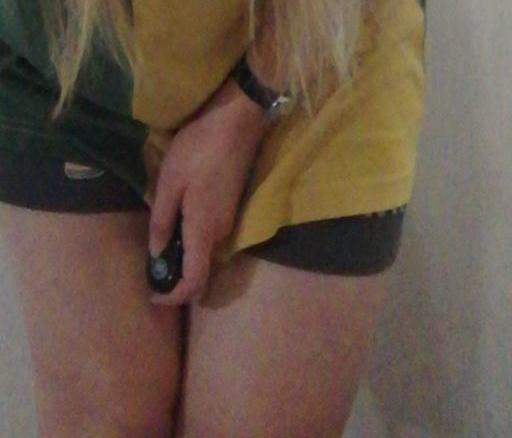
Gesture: no_gesture